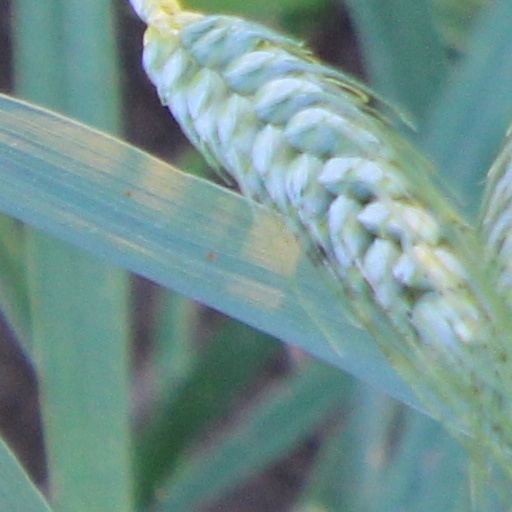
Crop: wheat